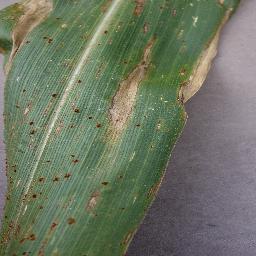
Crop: corn
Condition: (maize)_northern_blight